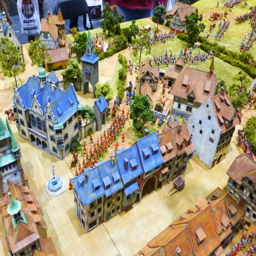
a column of troops marching through a 18th century city towards the battle raging outside